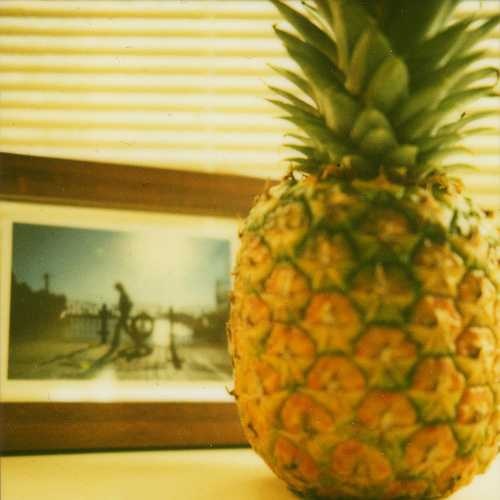
Label: Pineapple